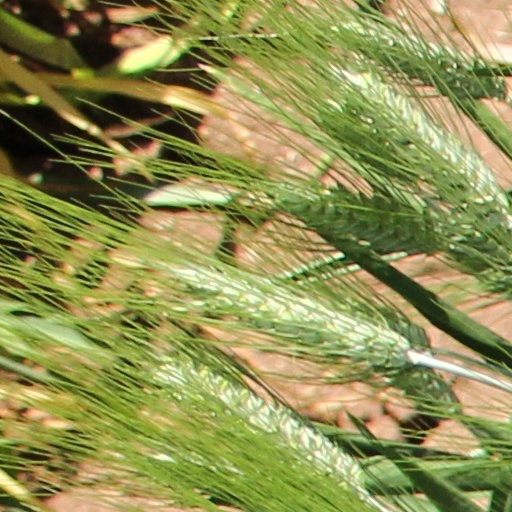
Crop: wheat